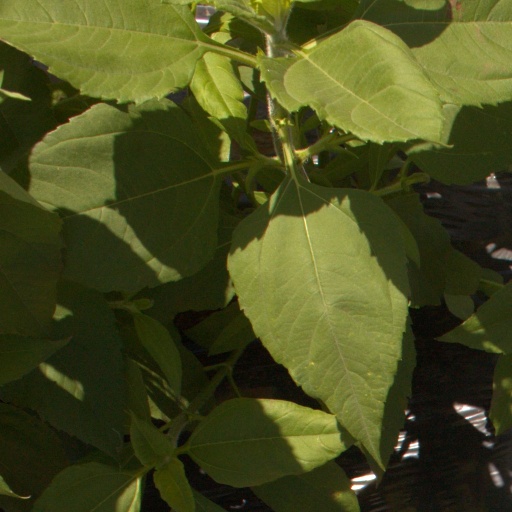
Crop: Jerusalem artichoke